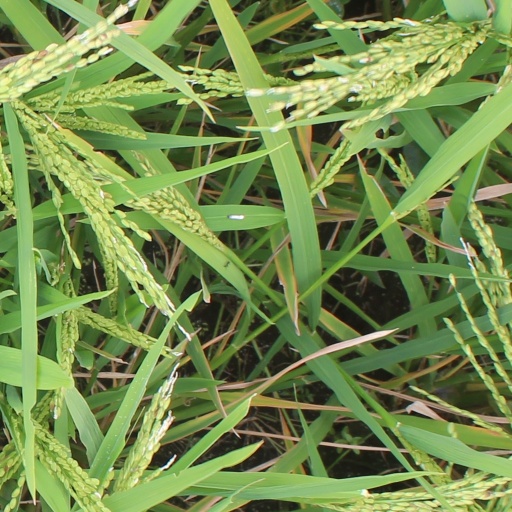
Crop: rice